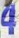
Number: 4